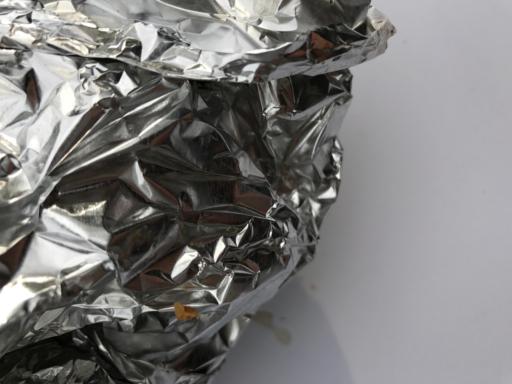
Waste category: metal